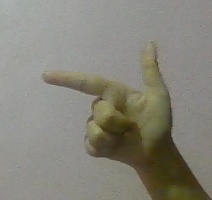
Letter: yaa